MLA (2018 Telugu film)

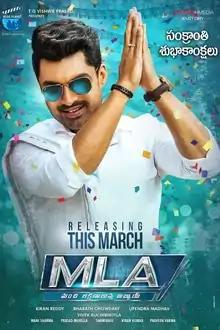
Official poster

Manchi Lakshanalunna Abbayi, also known as MLA, is a 2018 Indian Telugu-language romantic political action film written and directed by Upendra Madhav who earlier worked as a writer for films such as "Bruce Lee" and "Aagadu". Starring Nandamuri Kalyan Ram, Kajal Aggarwal and Ravi Kishan in the lead roles, it was produced by Kiran Reddy, Bharath Chowdary, TG Viswa Prasad, and Vivek Kuchibhotla under Blue Planet Entertainments banner, their second venture after "Nene Raju Nene Mantri". In the film, a young man must become an MLA and defeat a corrupt politician in order to marry the woman he loves.